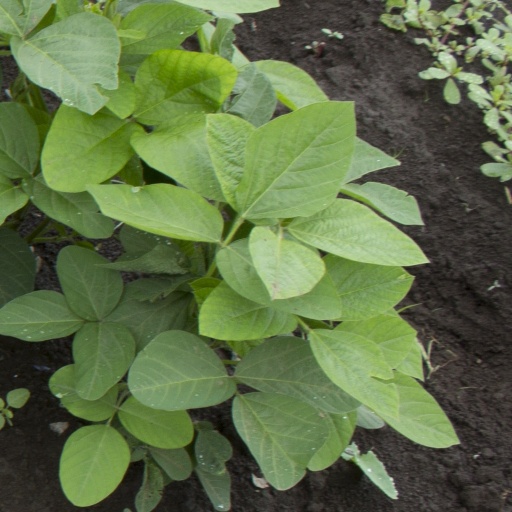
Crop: soybean